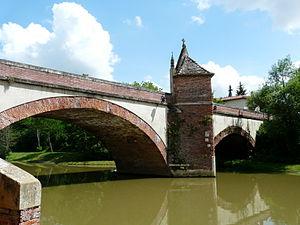
Le pont d'Auriac et sa chapelle Notre-Dame de Bonne Garde, Rieux-Volvestre, Haute-Garonne, France.
L'Arize est une rivière du Sud-Ouest de la France qui coule en région Occitanie, dans les départements de l'Ariège et de la Haute-Garonne. C'est un affluent direct de la Garonne en rive droite.
Cette liste de ponts de France présente une liste de ponts remarquables de France, tant par leurs caractéristiques dimensionnelles, que par leur intérêt architectural ou historique.
Rieux-Volvestre, Rieux avant 2009, est une commune française située dans le département de la Haute-Garonne en région Occitanie.